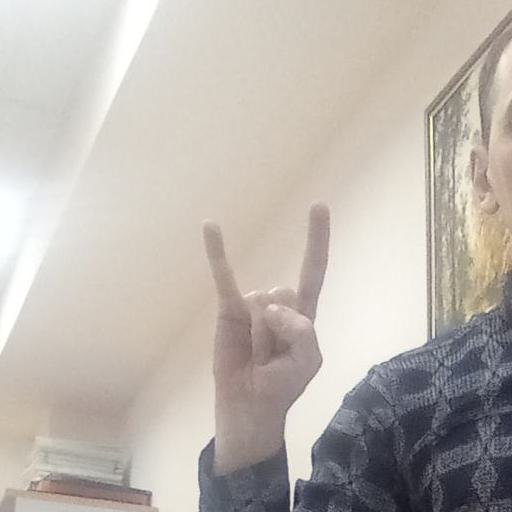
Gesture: rock